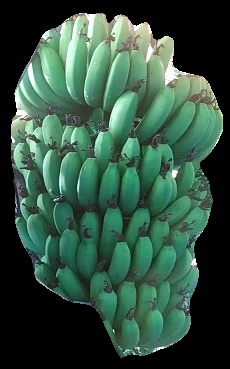
Variety: pachbale
Grade: grade1